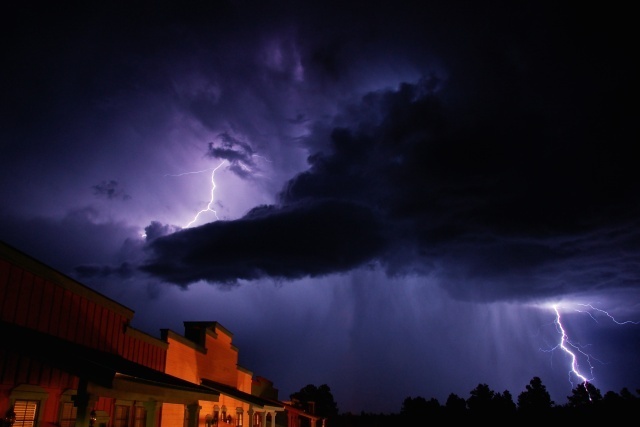
Label: not_food